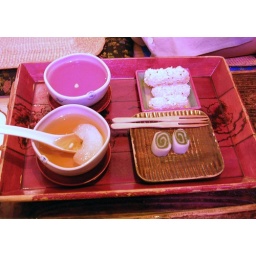
tea and cakes in the bird tea house